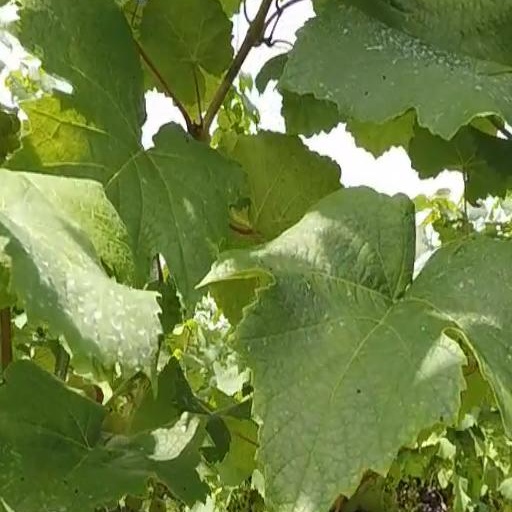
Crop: grape